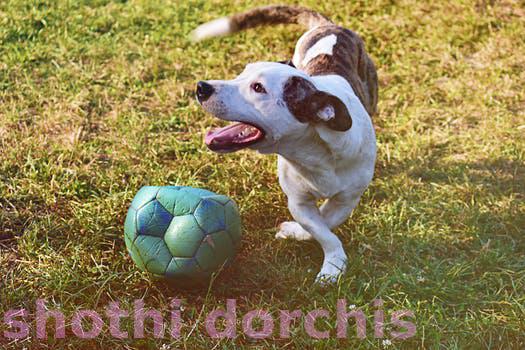
Label: Watermark